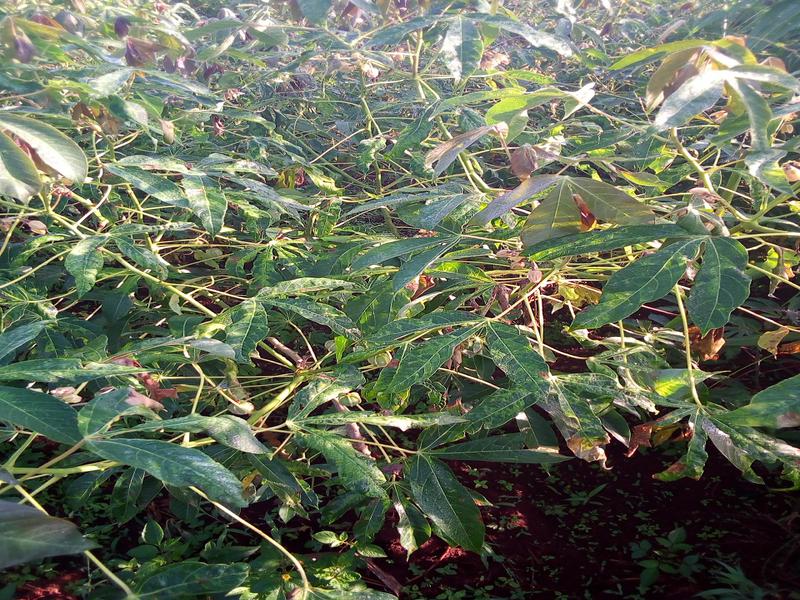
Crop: cassava
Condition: mosaic_disease